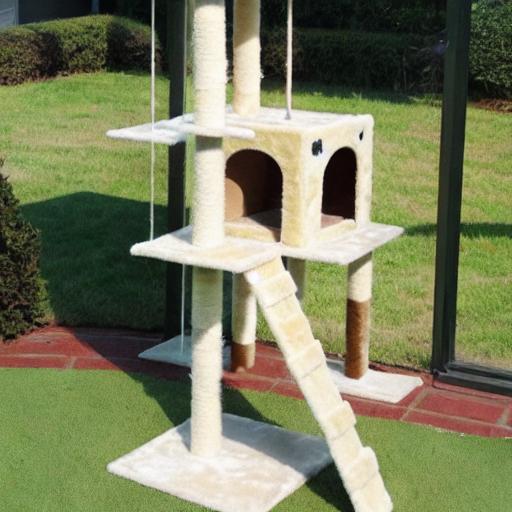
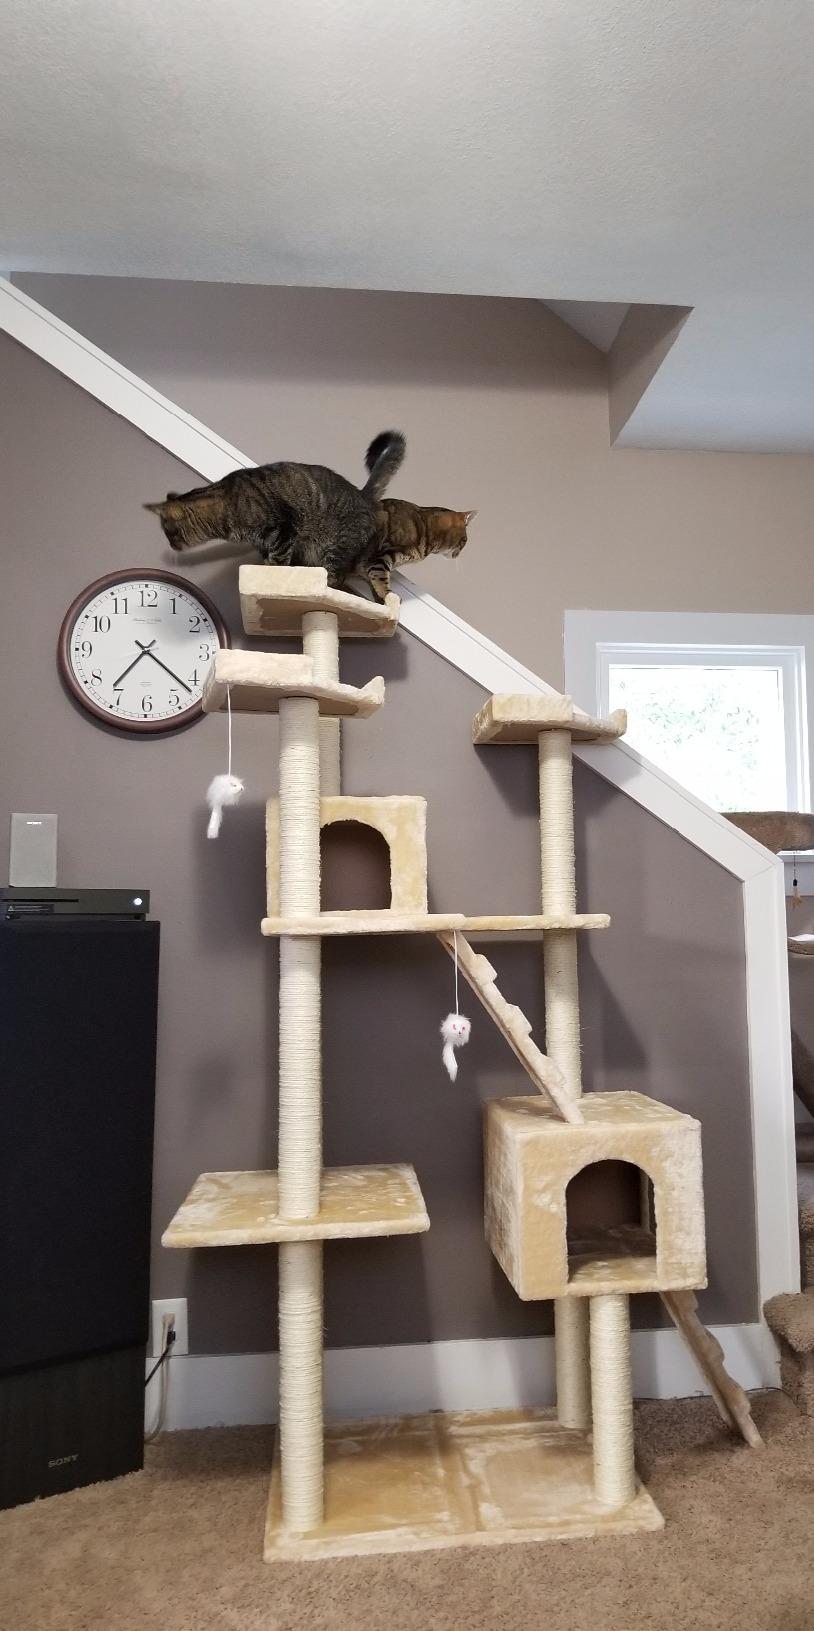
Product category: items_cat tree
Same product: no